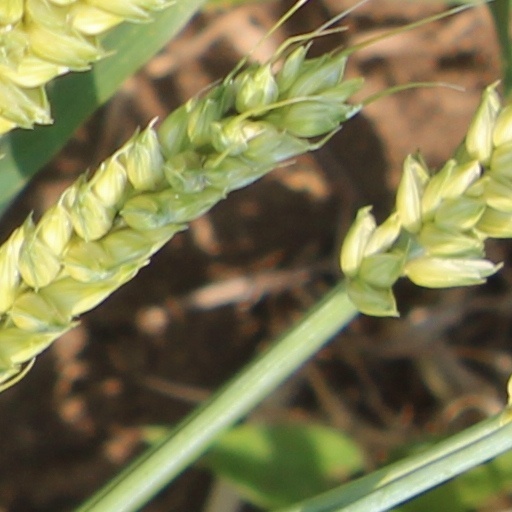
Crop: wheat